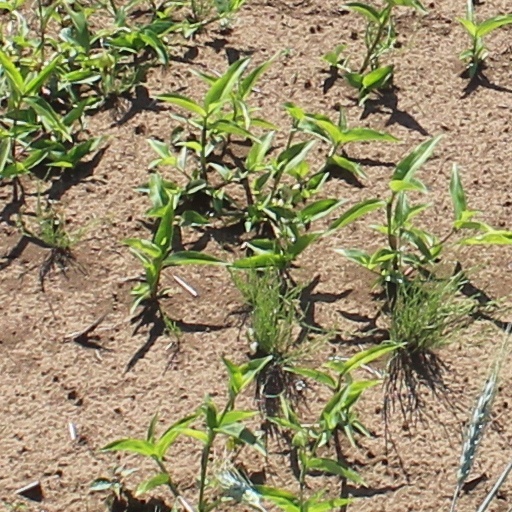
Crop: wheat